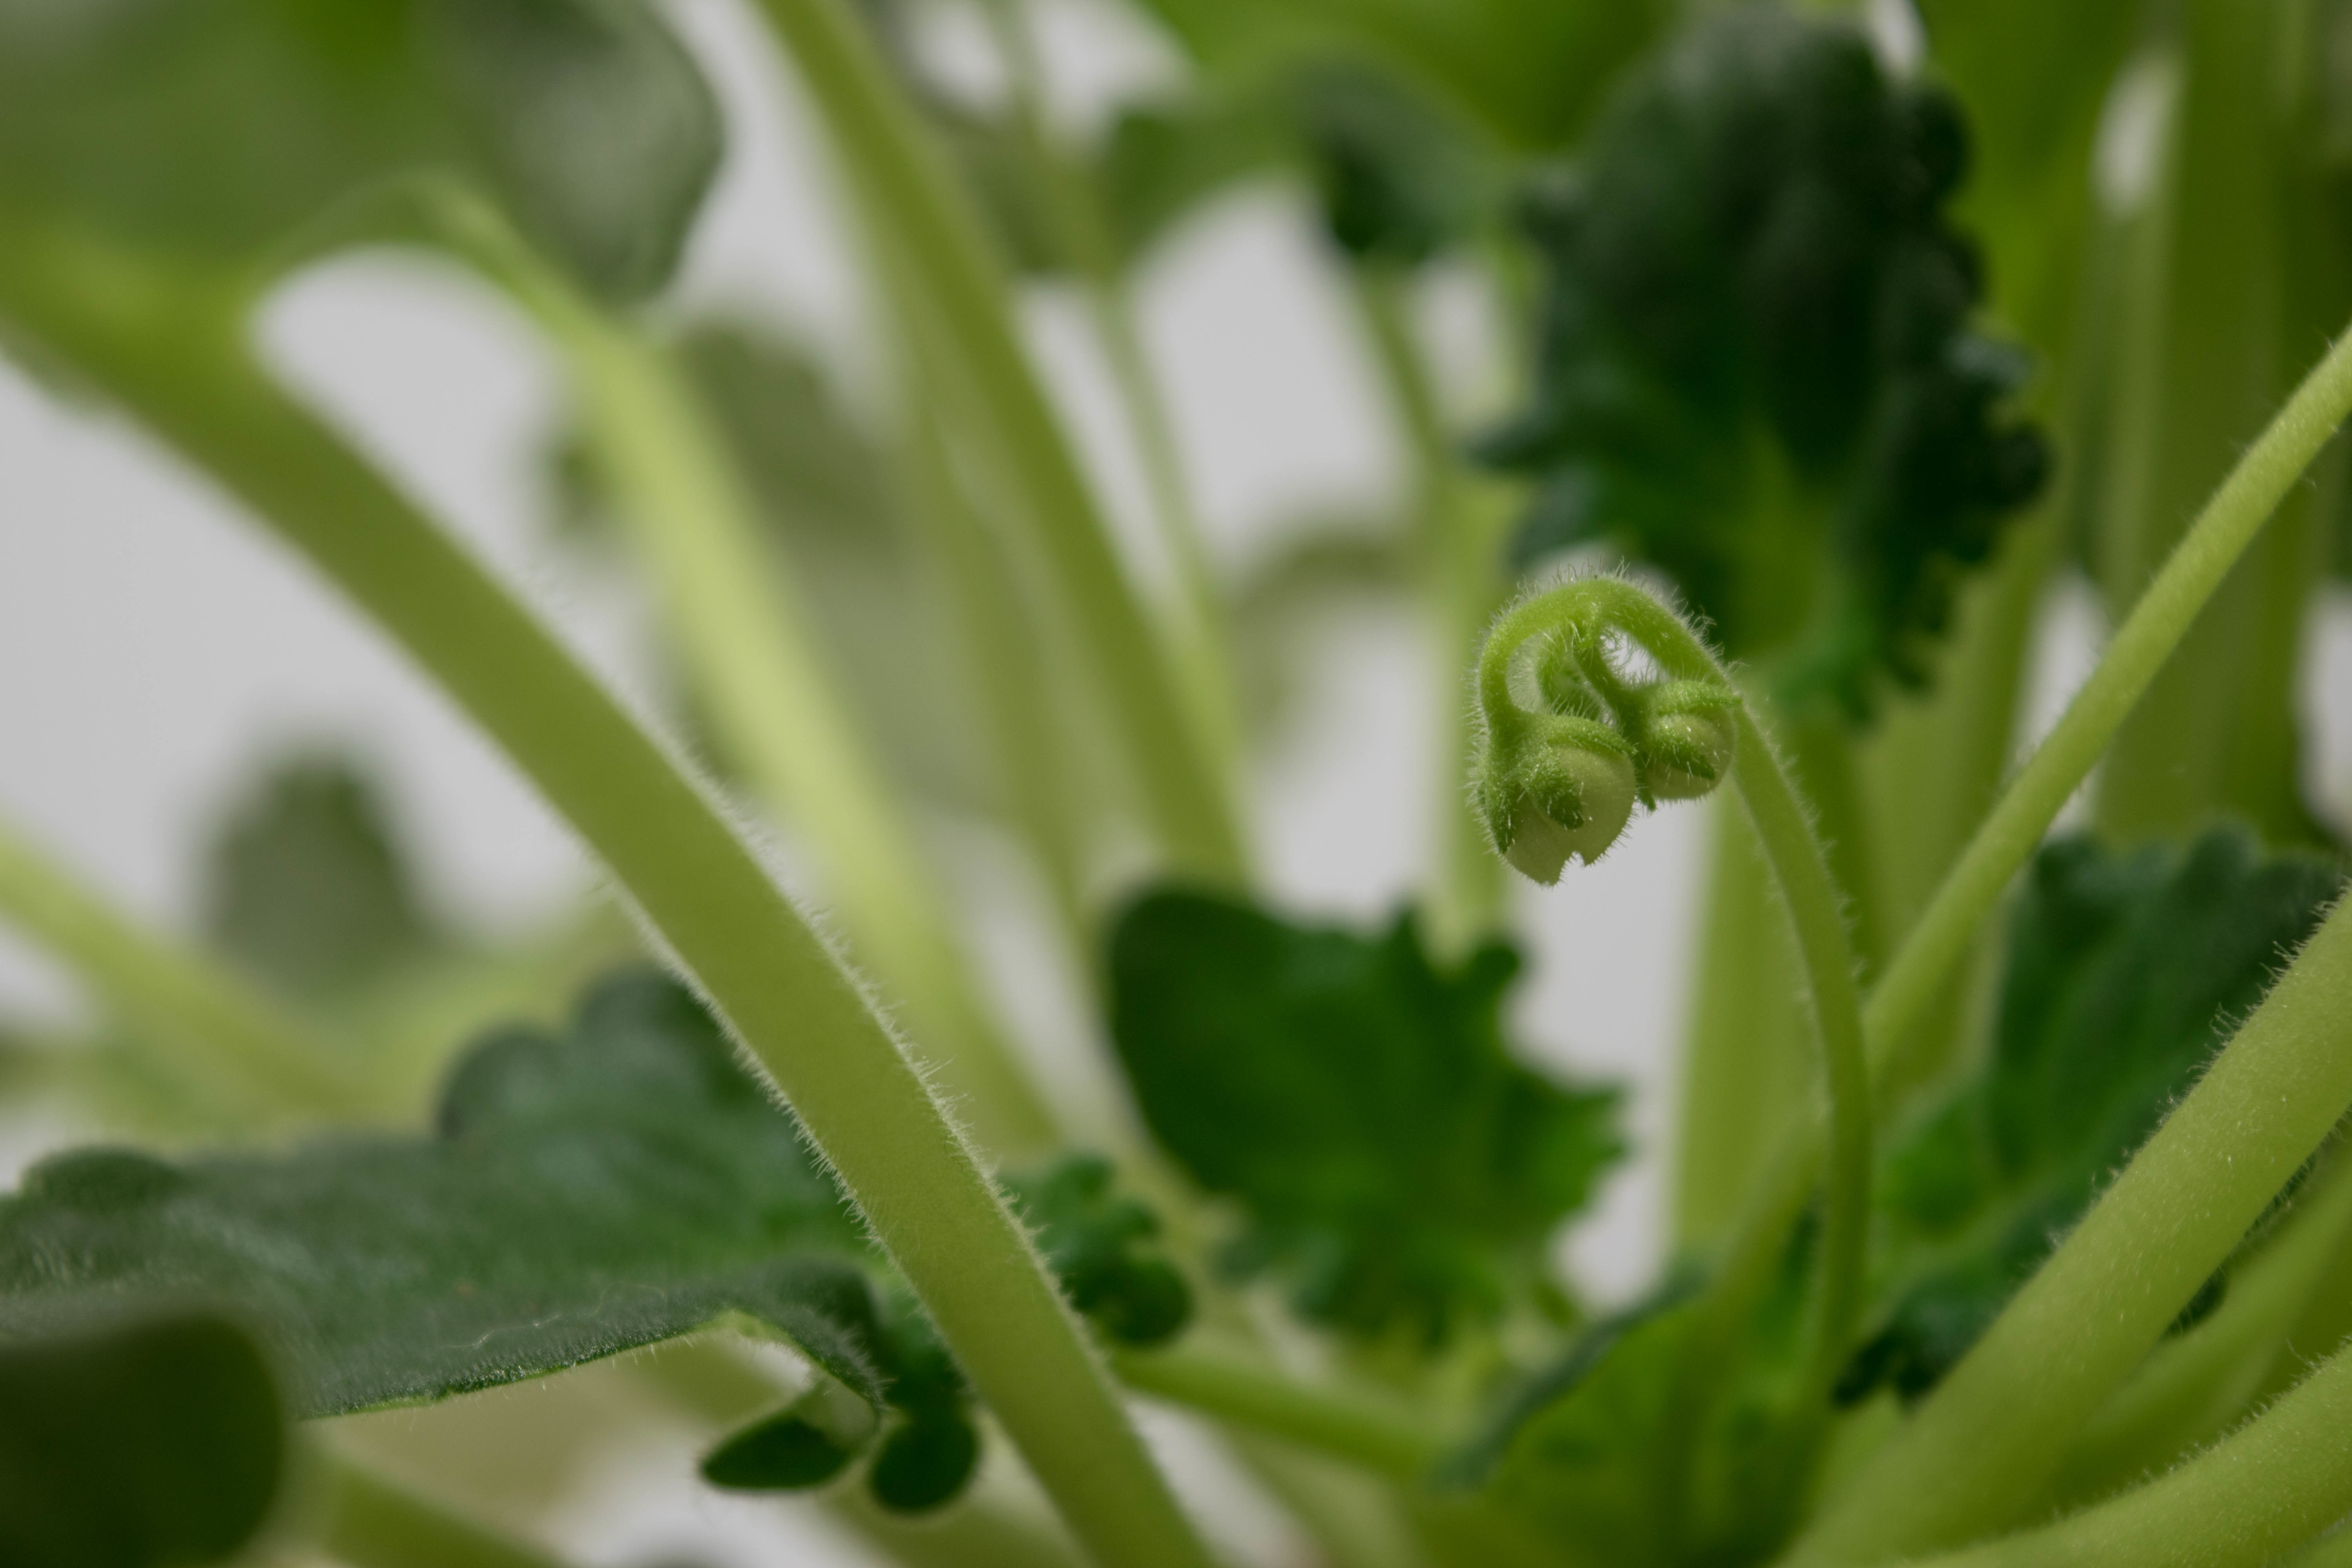
grass, plant, leaf, flower, food, green, herb, produce, vegetable, flora, close up, brassica, macro photography, flowering plant, plant stem, land plant